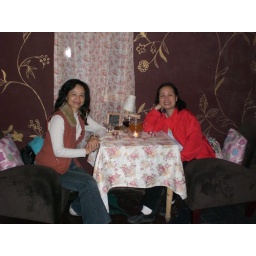
Enjoy flower tea in a tea house